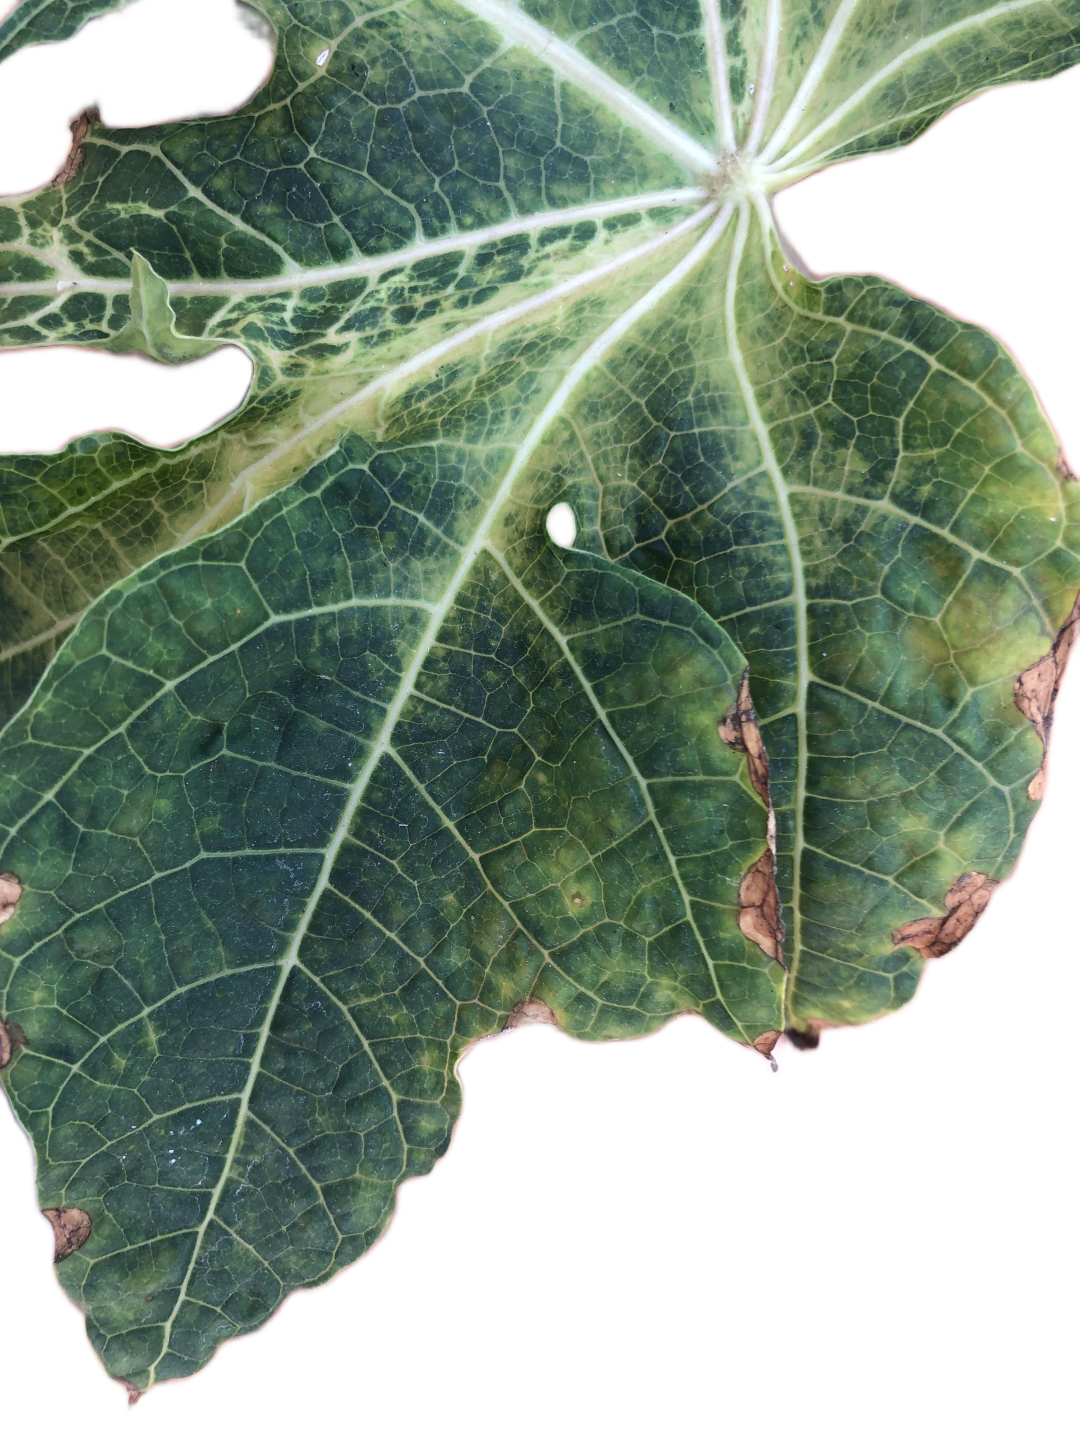
Crop: Papaya
Label: Curled_Yellow_Spot